The Virgin of Zesh

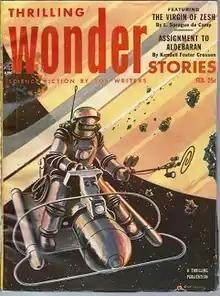
Cover image from the first publication of "The Virgin of Zesh", by L. Sprague de Camp, in "Thrilling Wonder Stories", February 1953

The Virgin of Zesh is a science fiction novella by American writer L. Sprague de Camp, the fourth book of his "Viagens Interplanetarias" series and the third of its subseries of stories set on the fictional planet Krishna. Chronologically, it is the fifth Krishna novel. It was originally published in the magazine "Thrilling Wonder Stories" for February 1953. It was first published in book form together with "The Wheels of If" in the paperback collection "The Virgin & the Wheels" by Popular Library in 1976. For the later standard edition of Krishna novels it was published together with "The Tower of Zanid" in the paperback collection "The Virgin of Zesh & The Tower of Zanid" by Ace Books in 1983. The first English language stand-alone edition was published as an E-book by Gollancz's SF Gateway imprint on September 29, 2011, as part of a general release of de Camp's works in electronic form. The novel has also been translated into German.